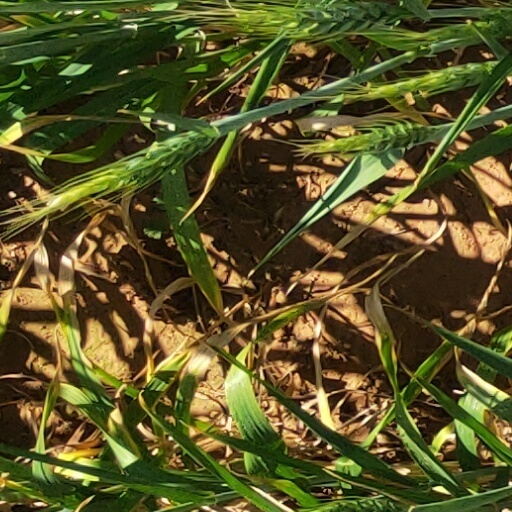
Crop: wheat